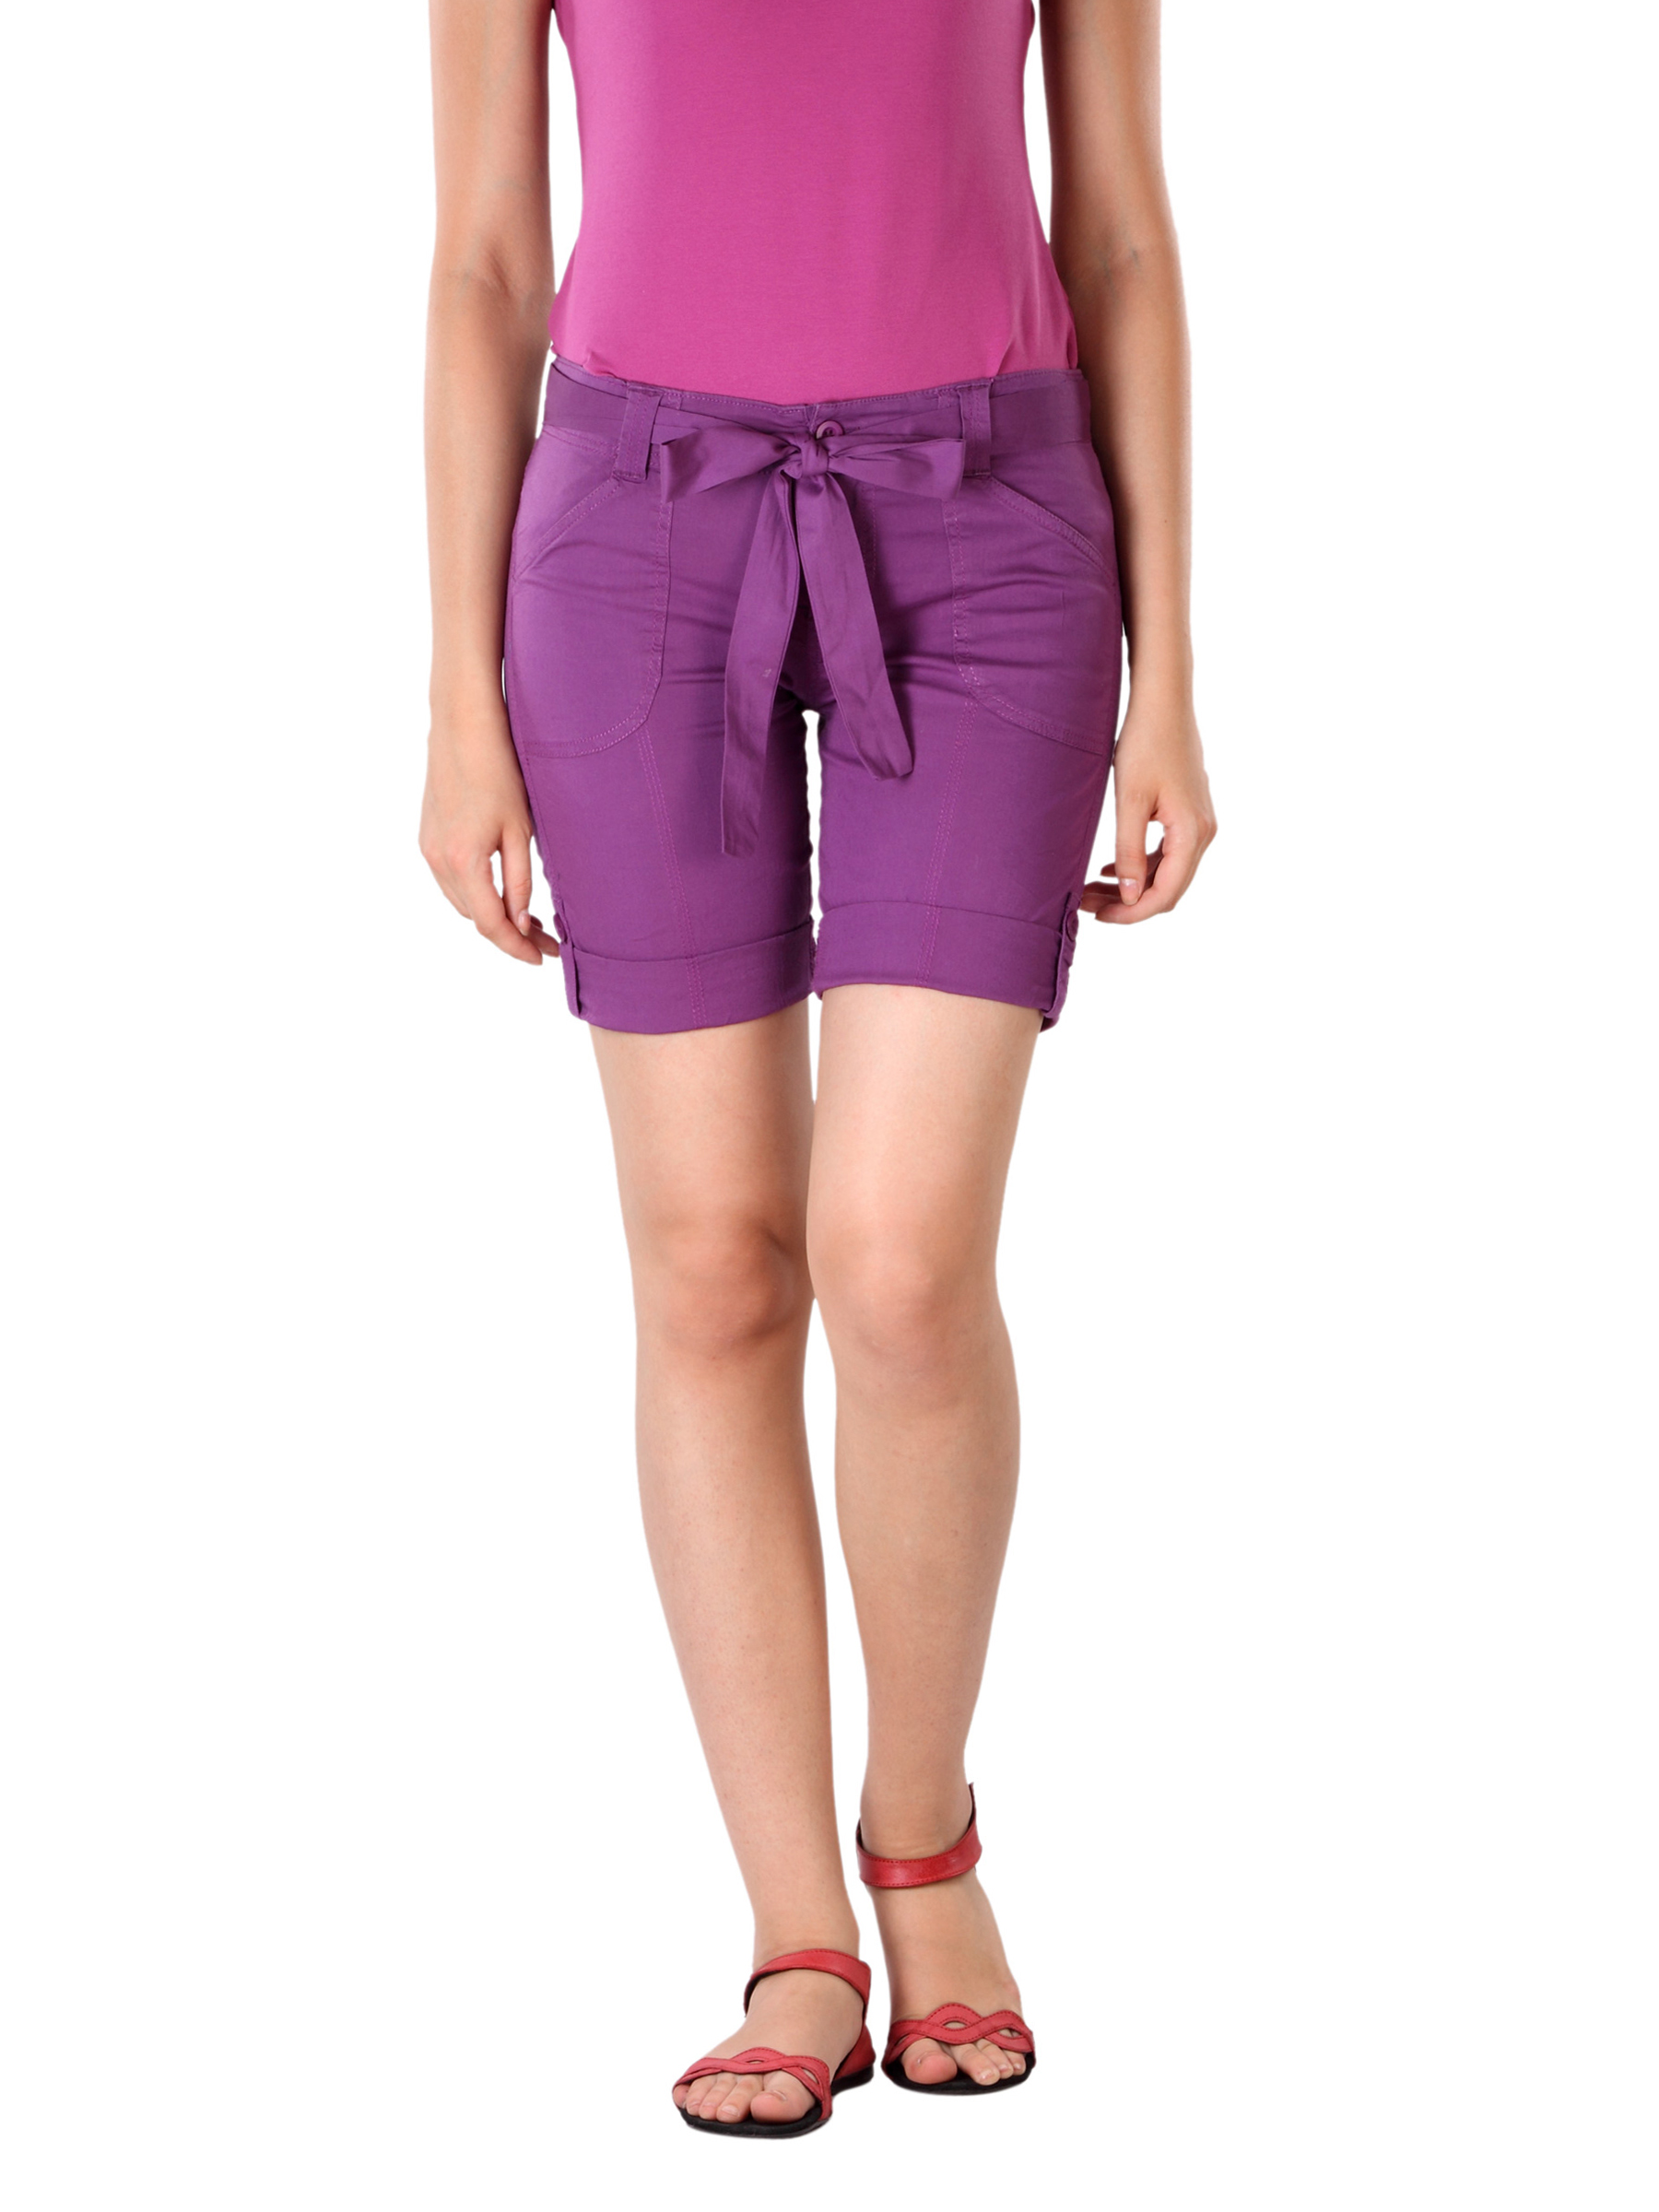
Jealous 21 Women Purple Shorts
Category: Apparel / Bottomwear / Shorts
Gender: Women
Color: Purple
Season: Summer 2012
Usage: Casual